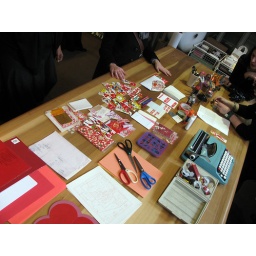
The spread for making valentines. I basically brought everything in my house that was red or pink.